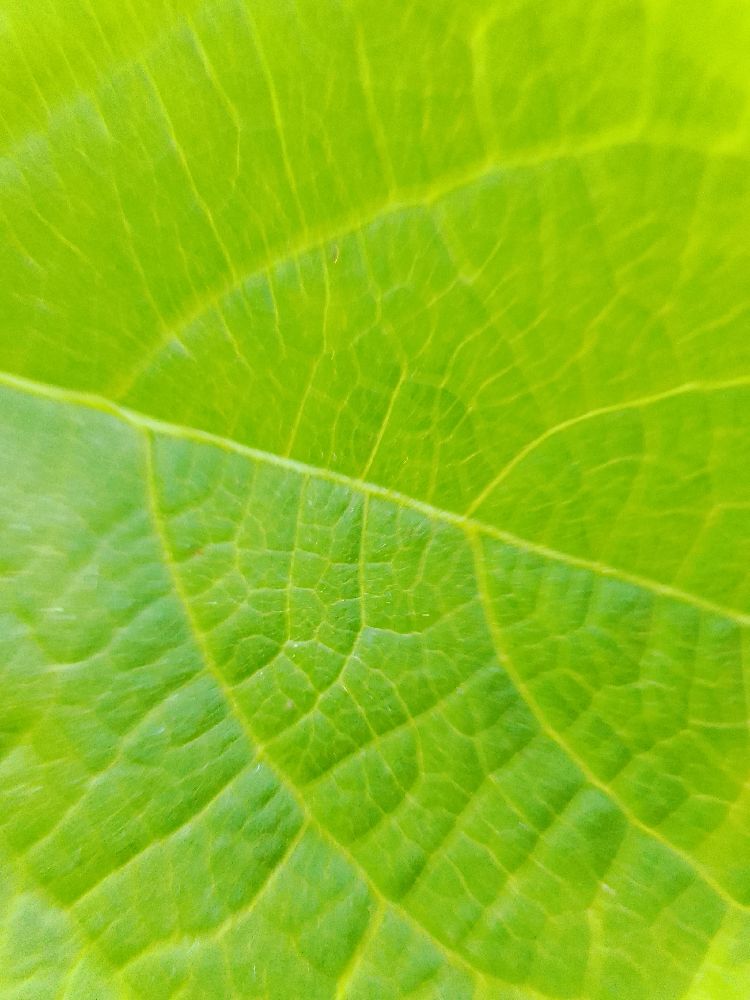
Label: healthy